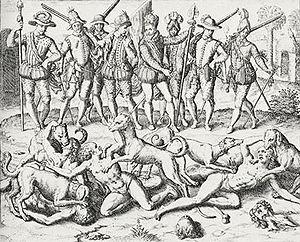
La perception de l'homosexualité au Mexique a varié selon les époques. Les historiens distinguent généralement trois périodes, qui coïncident avec les grands moments de l'histoire du pays : époque précolombienne, époque coloniale et depuis l'indépendance. Le rejet de l'homosexualité constitue cependant un fil conducteur traversant les différentes époques.
La bisexualité est le fait d'éprouver de l'attirance sexuelle ou des sentiments amoureux pour plus d'un sexe ou genre. Plus largement, la bisexualité est le fait d'avoir des relations amoureuses ou sexuelles aussi bien avec des personnes du même genre qu'avec des personnes d'un autre genre.